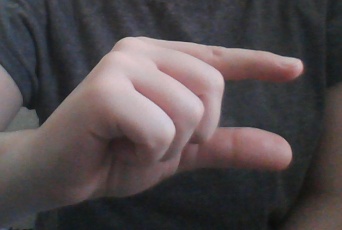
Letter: dal